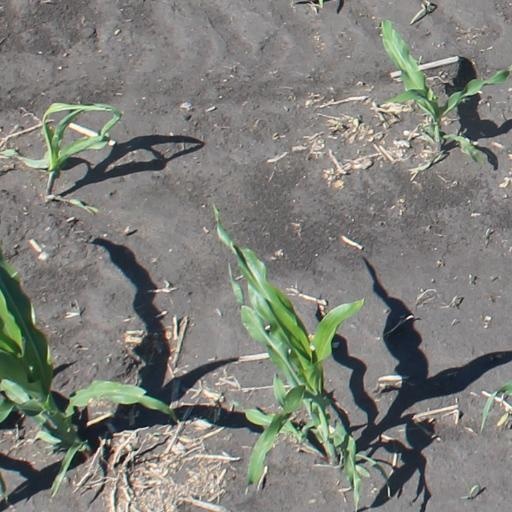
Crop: maize; corn